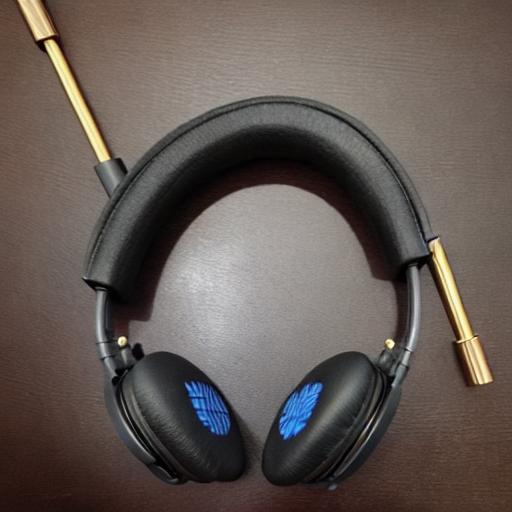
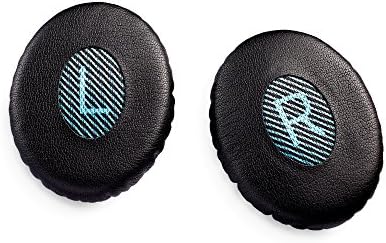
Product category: headphones
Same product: no